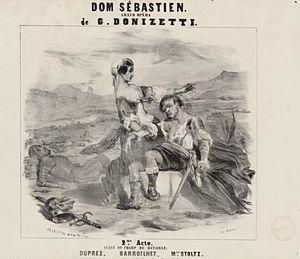
Dom Sébastien, grand opéra de Donizetti. 2.me acte. Scène du champ de bataille. Duprez, Barroilhet, M.me Stoltz